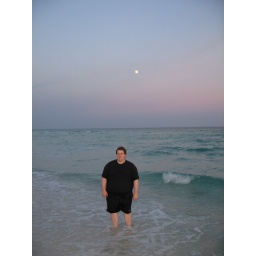
Patrick poses in the water with the full moon barely evident in the sky over Destin.